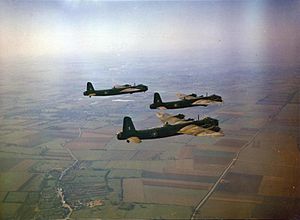
Short Stirling
3 stk. Short Stirling i luften
Stirling er et 4-motors britisk bombefly, bygget af Short Brothers.